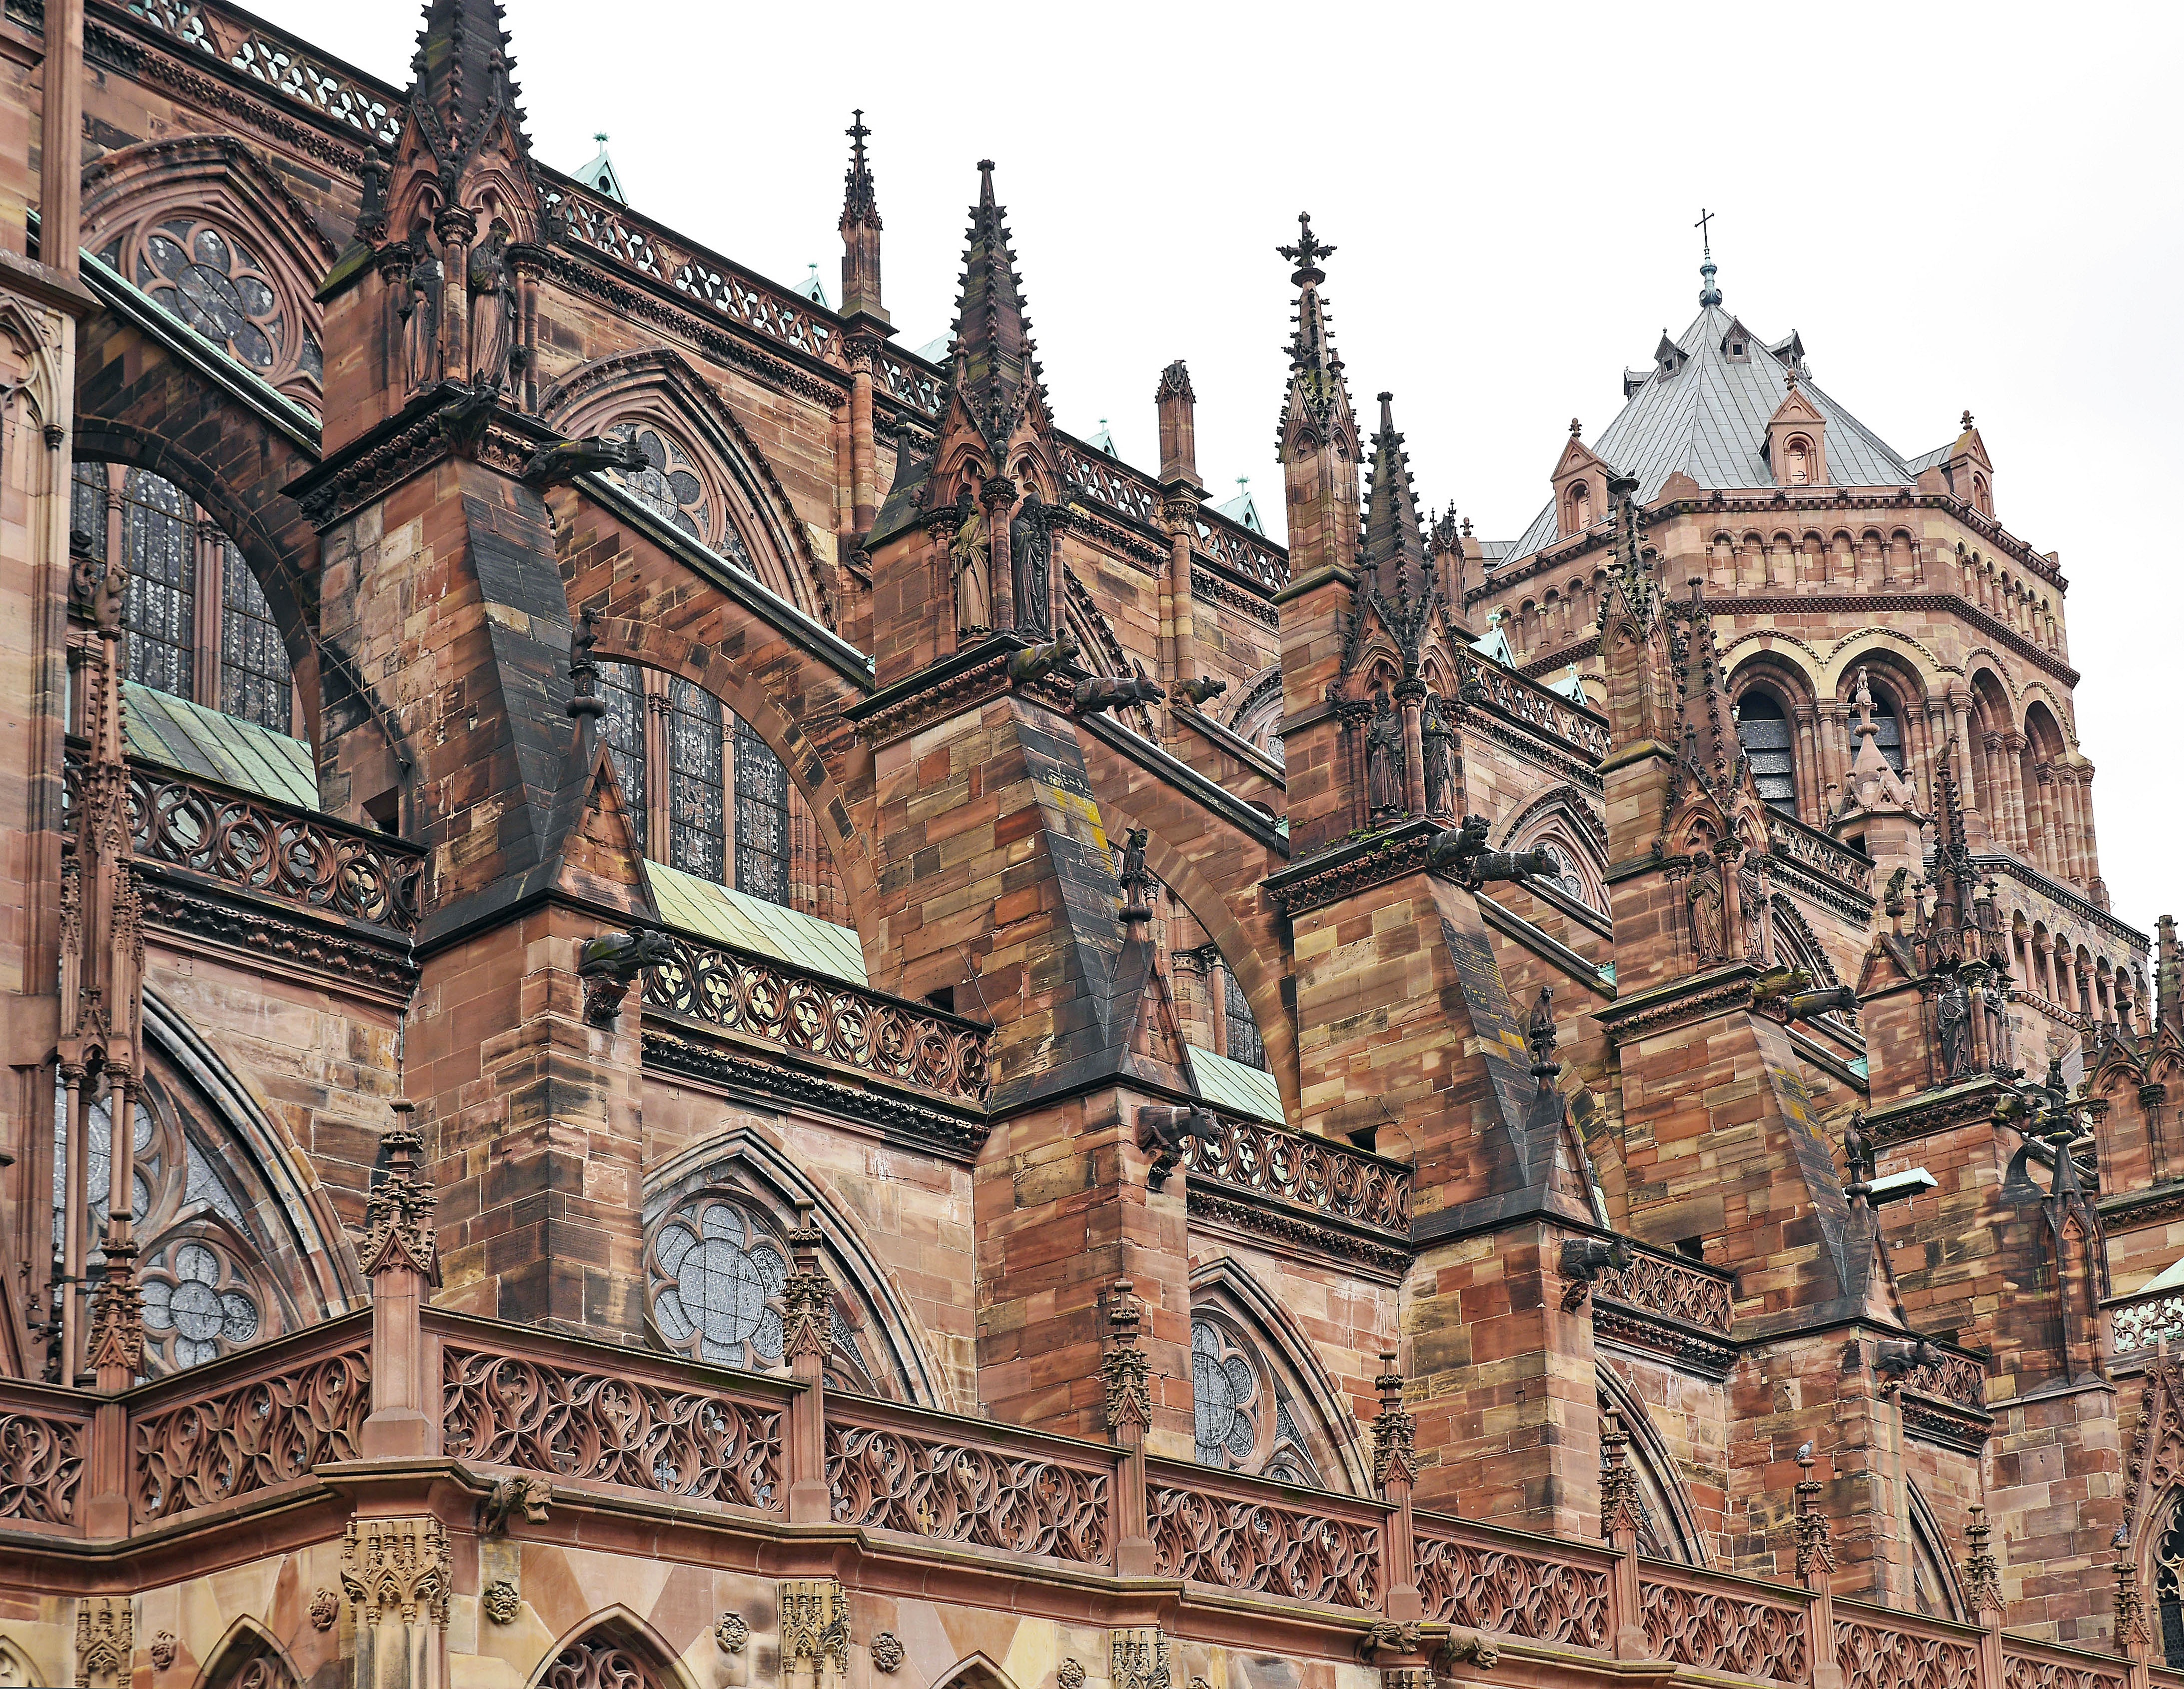
architecture, building, france, landmark, facade, church, cathedral, place of worship, baptistery, places of interest, medieval architecture, monastery, synagogue, basilica, dom, middle ages, gothic architecture, house of worship, west side, historic site, ancient history, strasbourg cathedral, sandstone gothic, cathedrale de notre dame of strasbourg, byzantine architecture